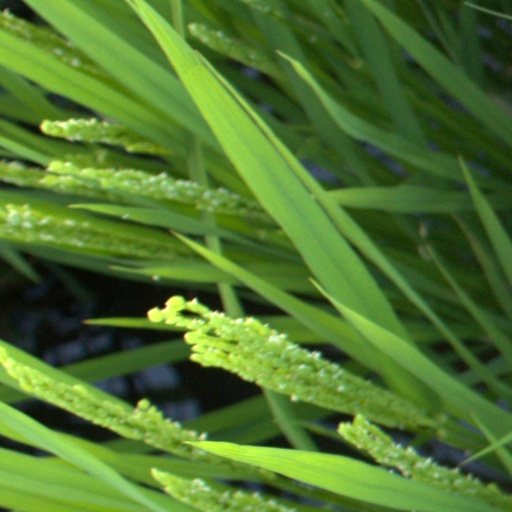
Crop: rice